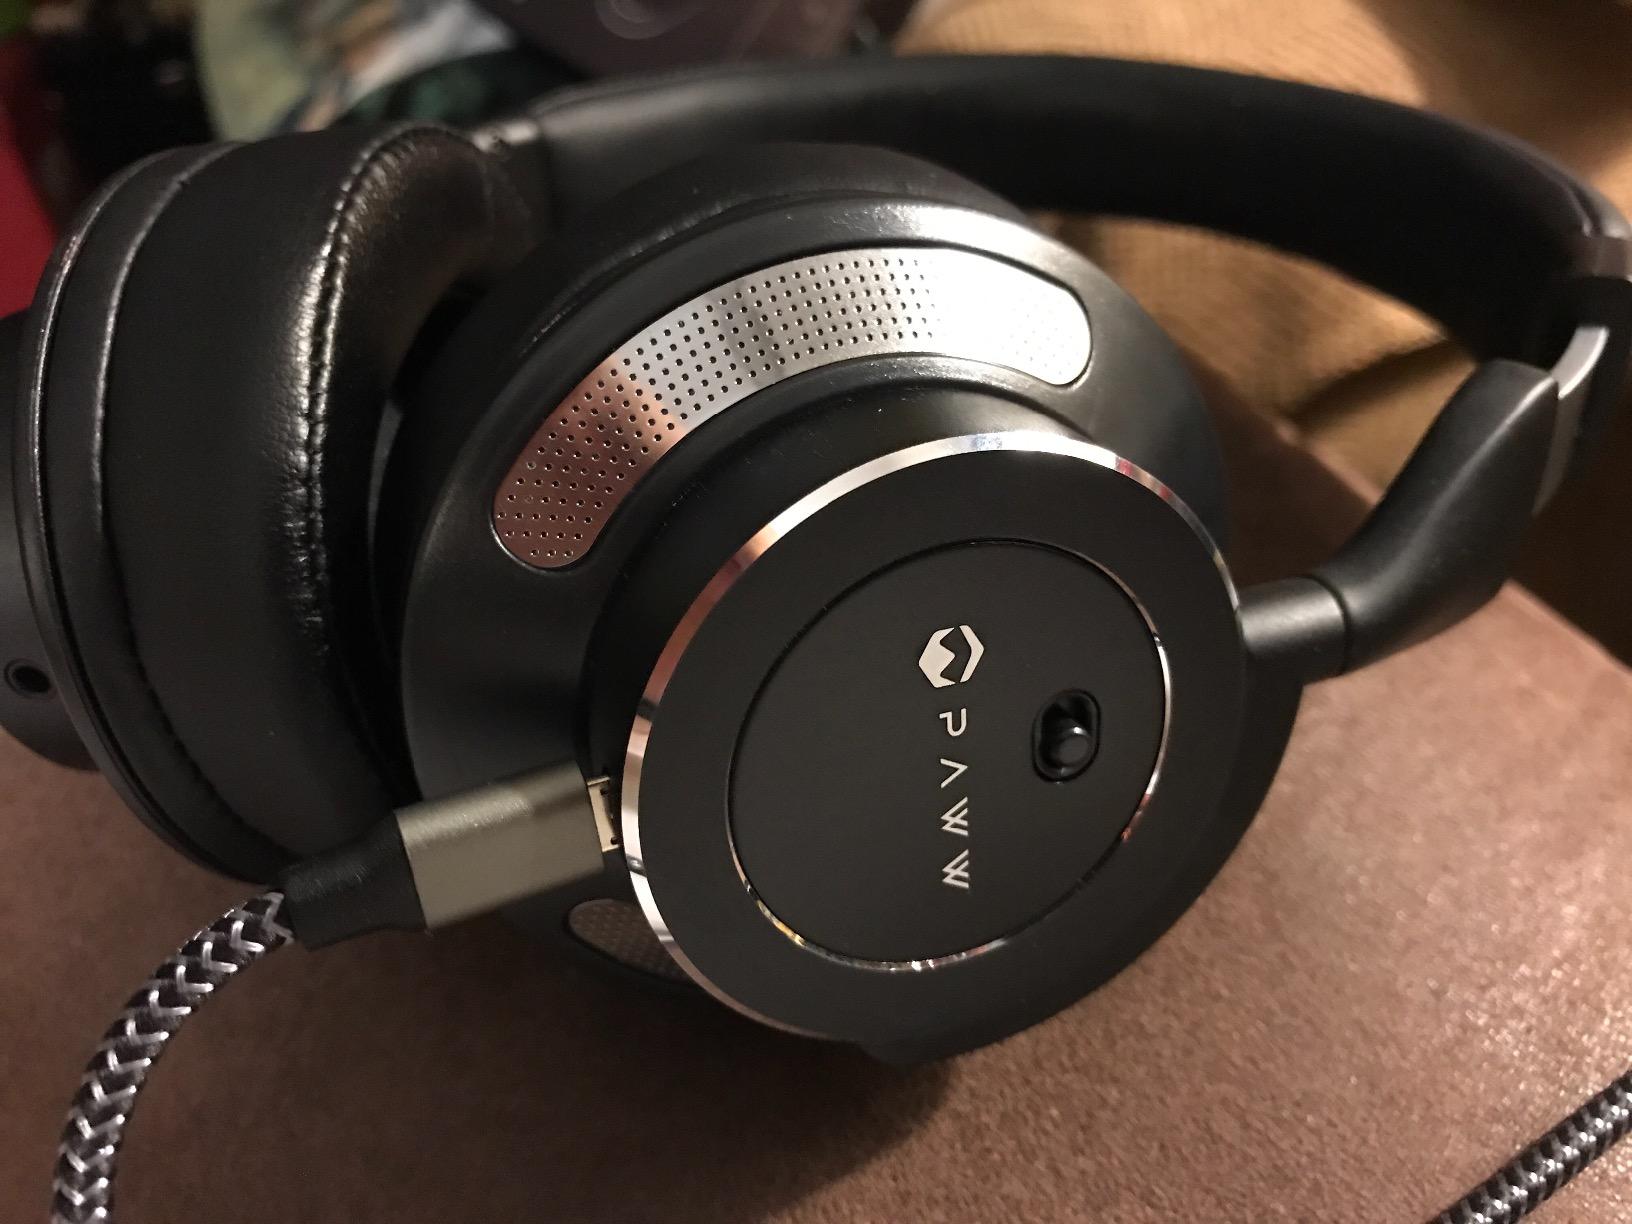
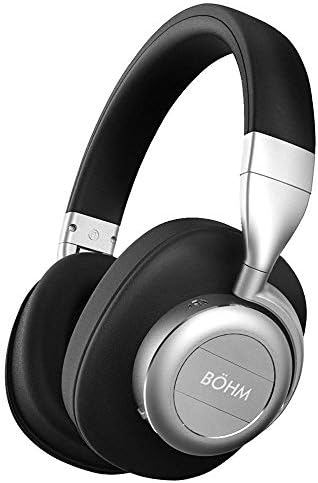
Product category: headphones
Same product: no